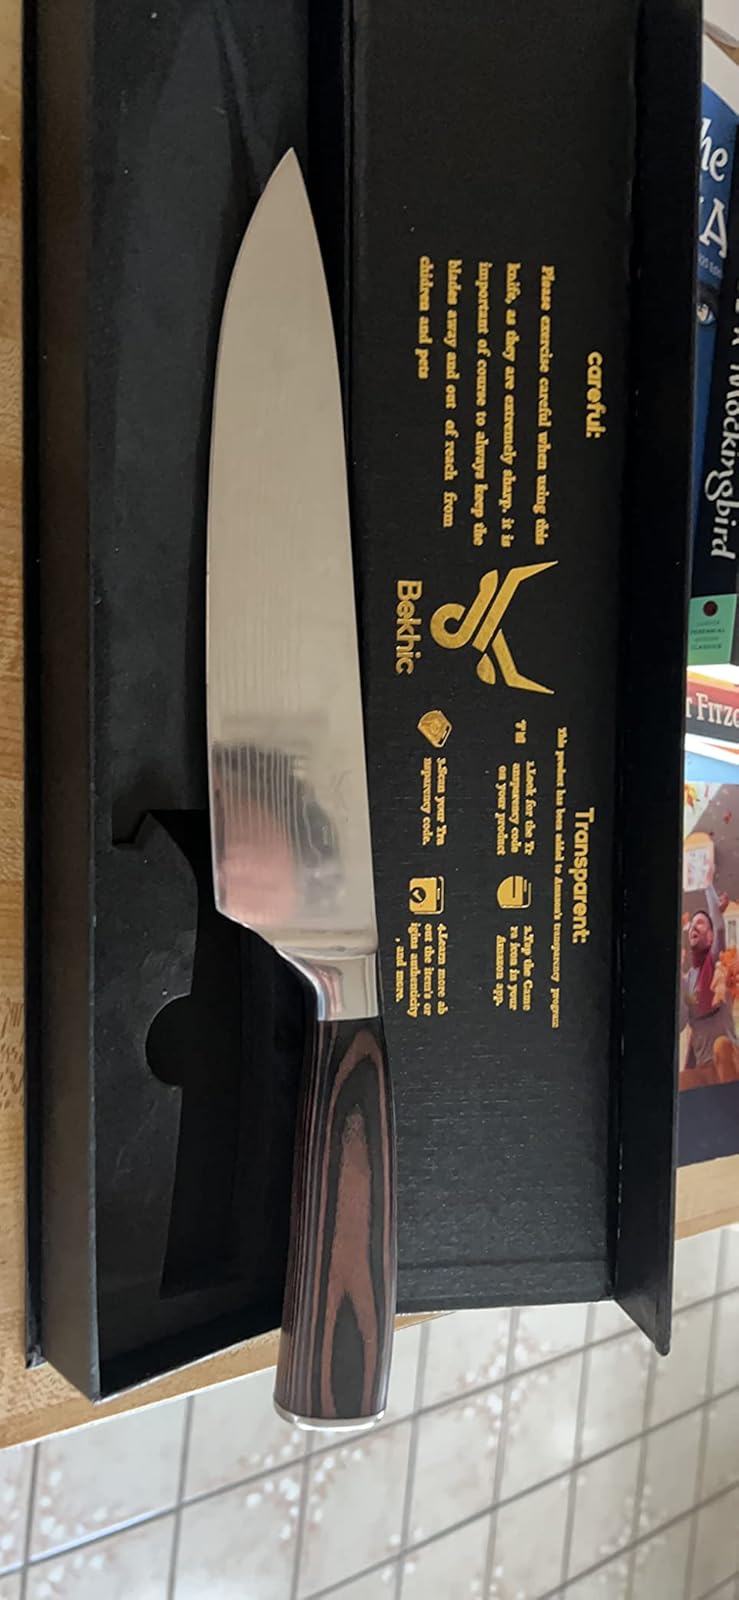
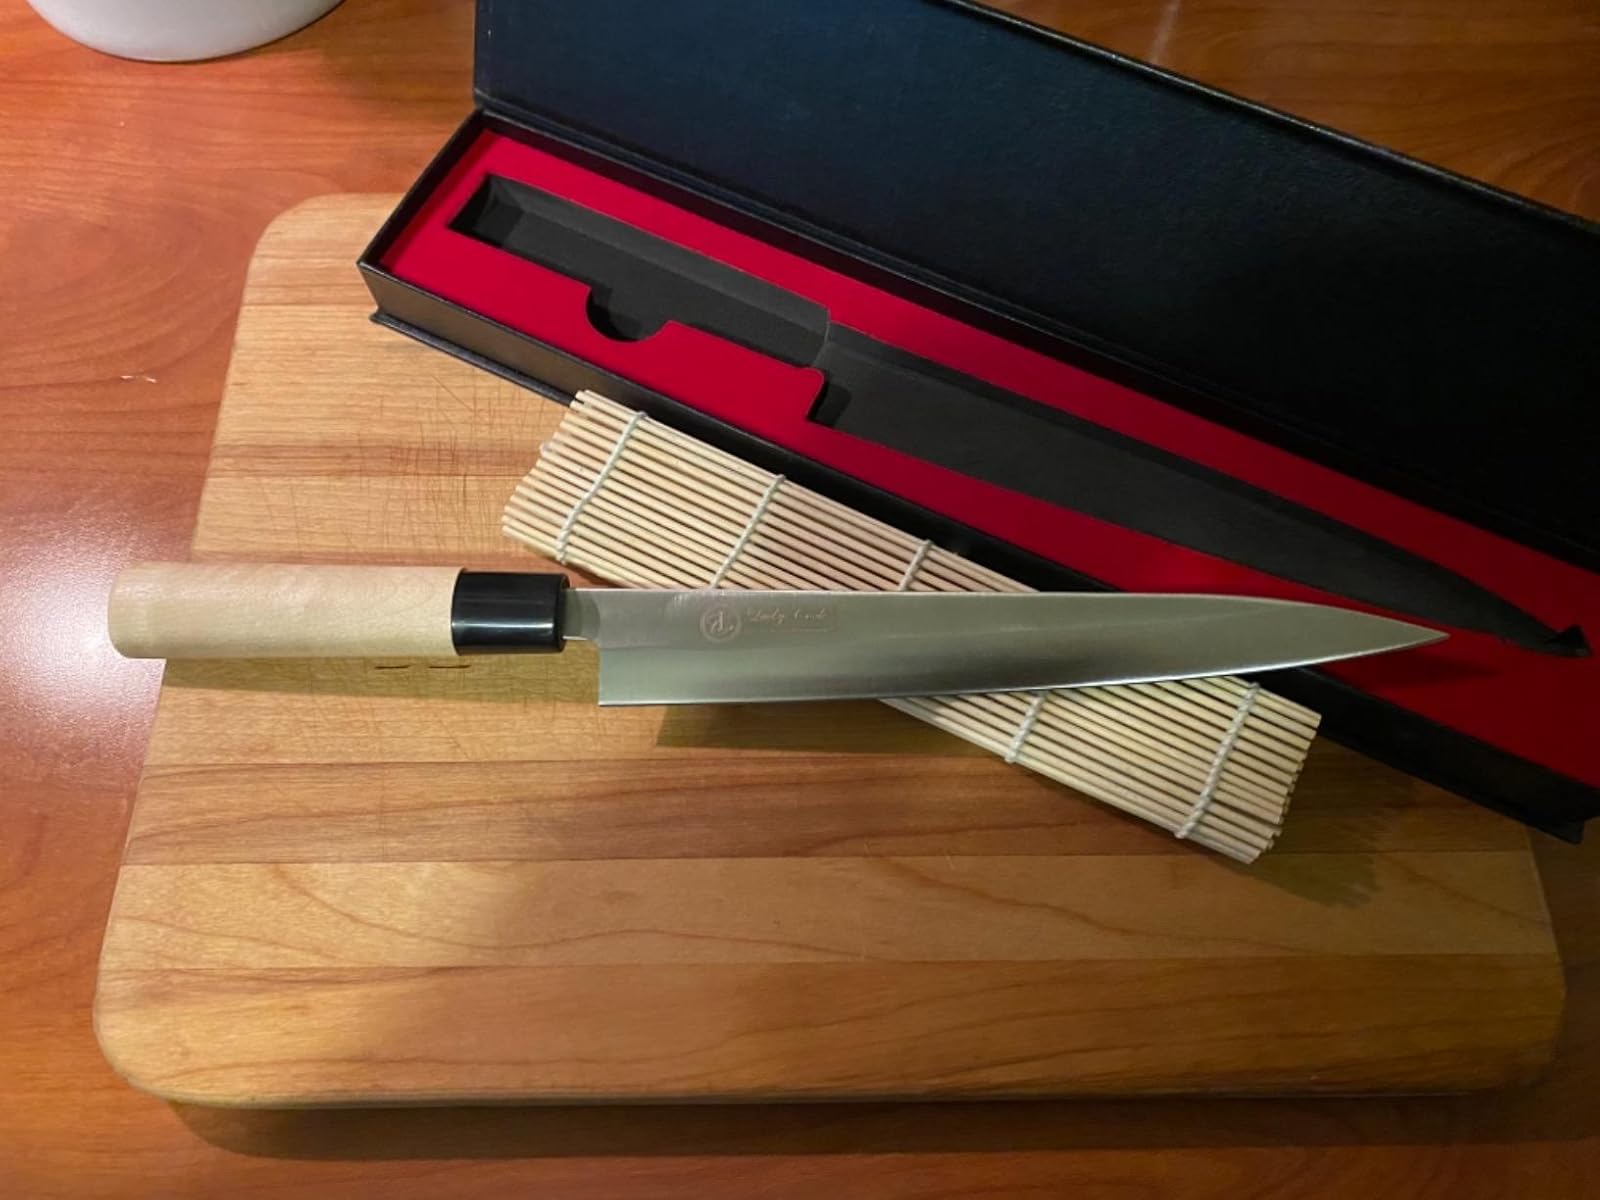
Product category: items_knife
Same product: no